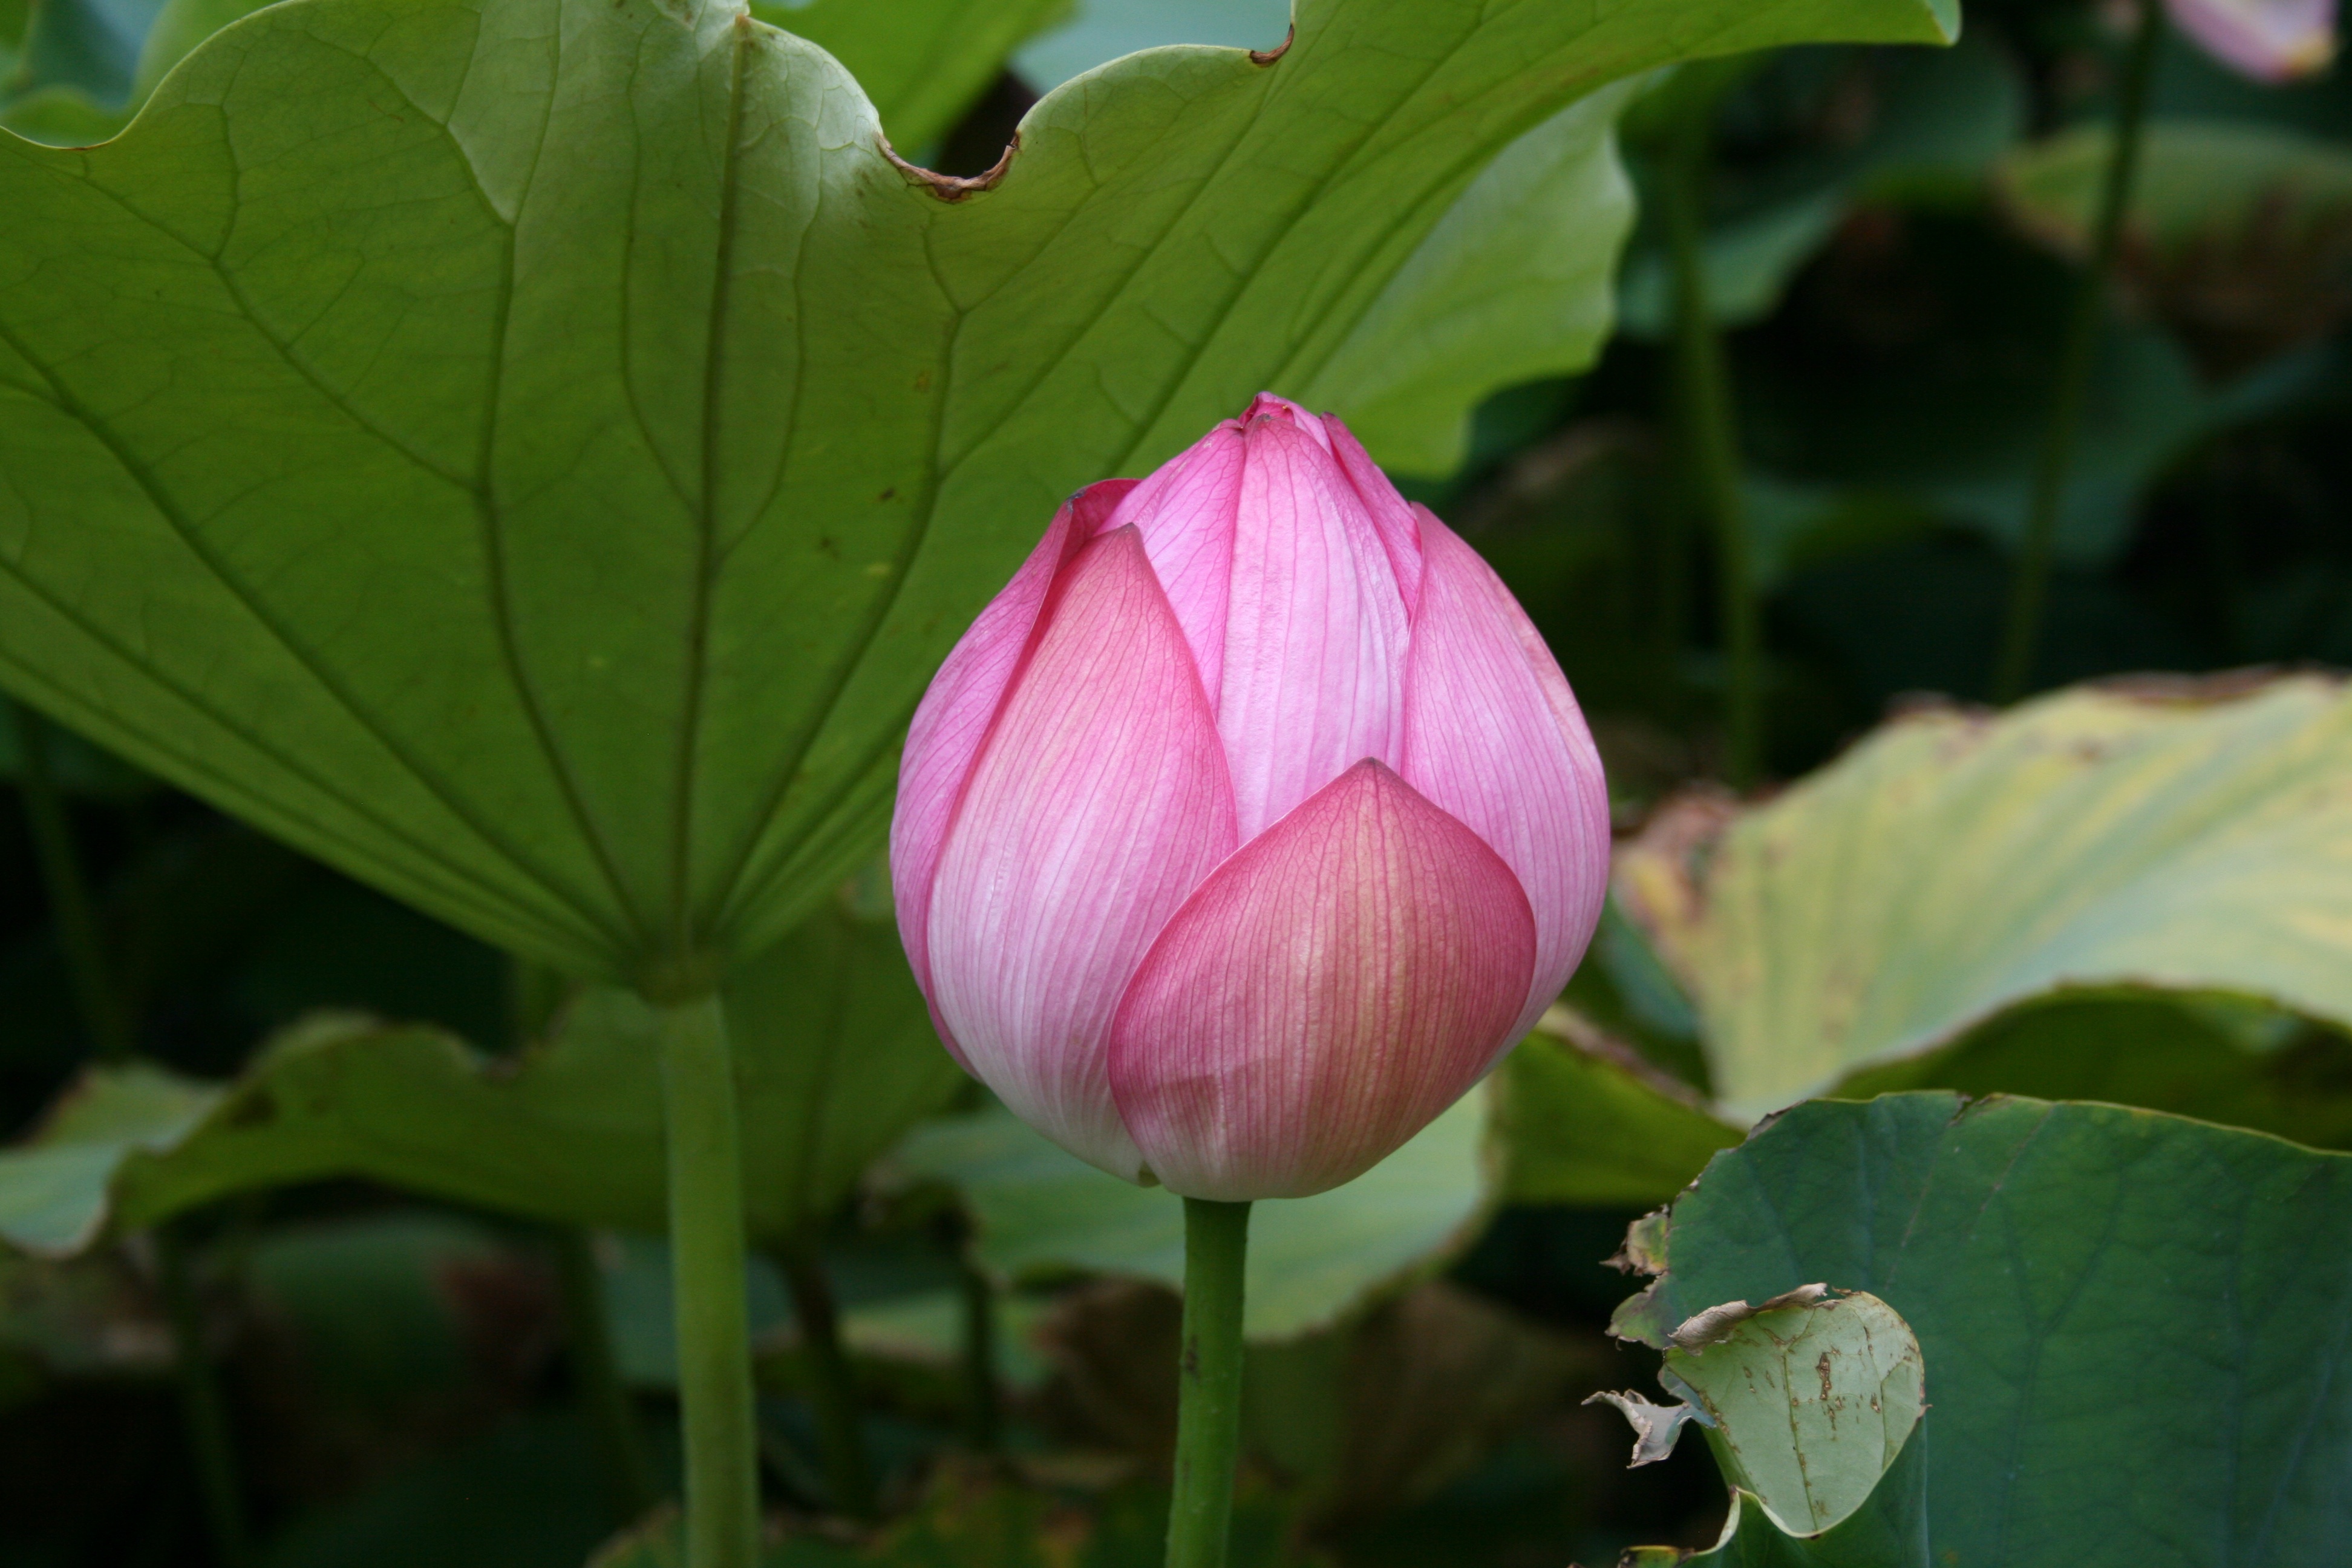
nature, plant, leaf, flower, petal, floral, green, botany, pink, sacred lotus, aquatic plant, flora, botanical, lotus, flowering plant, plant stem, land plant, lotus family, proteales